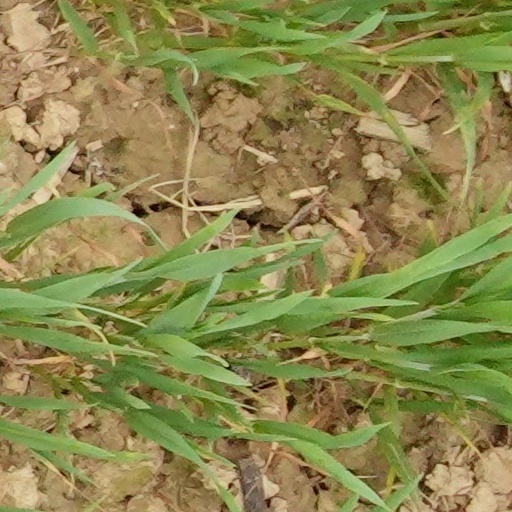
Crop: wheat